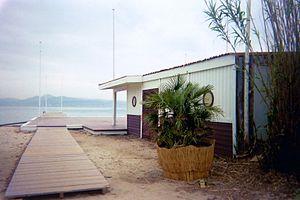
Plateau de tournage de la série télévisée Sous le soleil en 2002.
Sous le soleil est un feuilleton télévisé français de 480 épisodes de 52 minutes créé par Olivier Brémond et Pascal Breton, diffusé entre le 13 mars 1996 et le 20 décembre 2008 sur TF1.